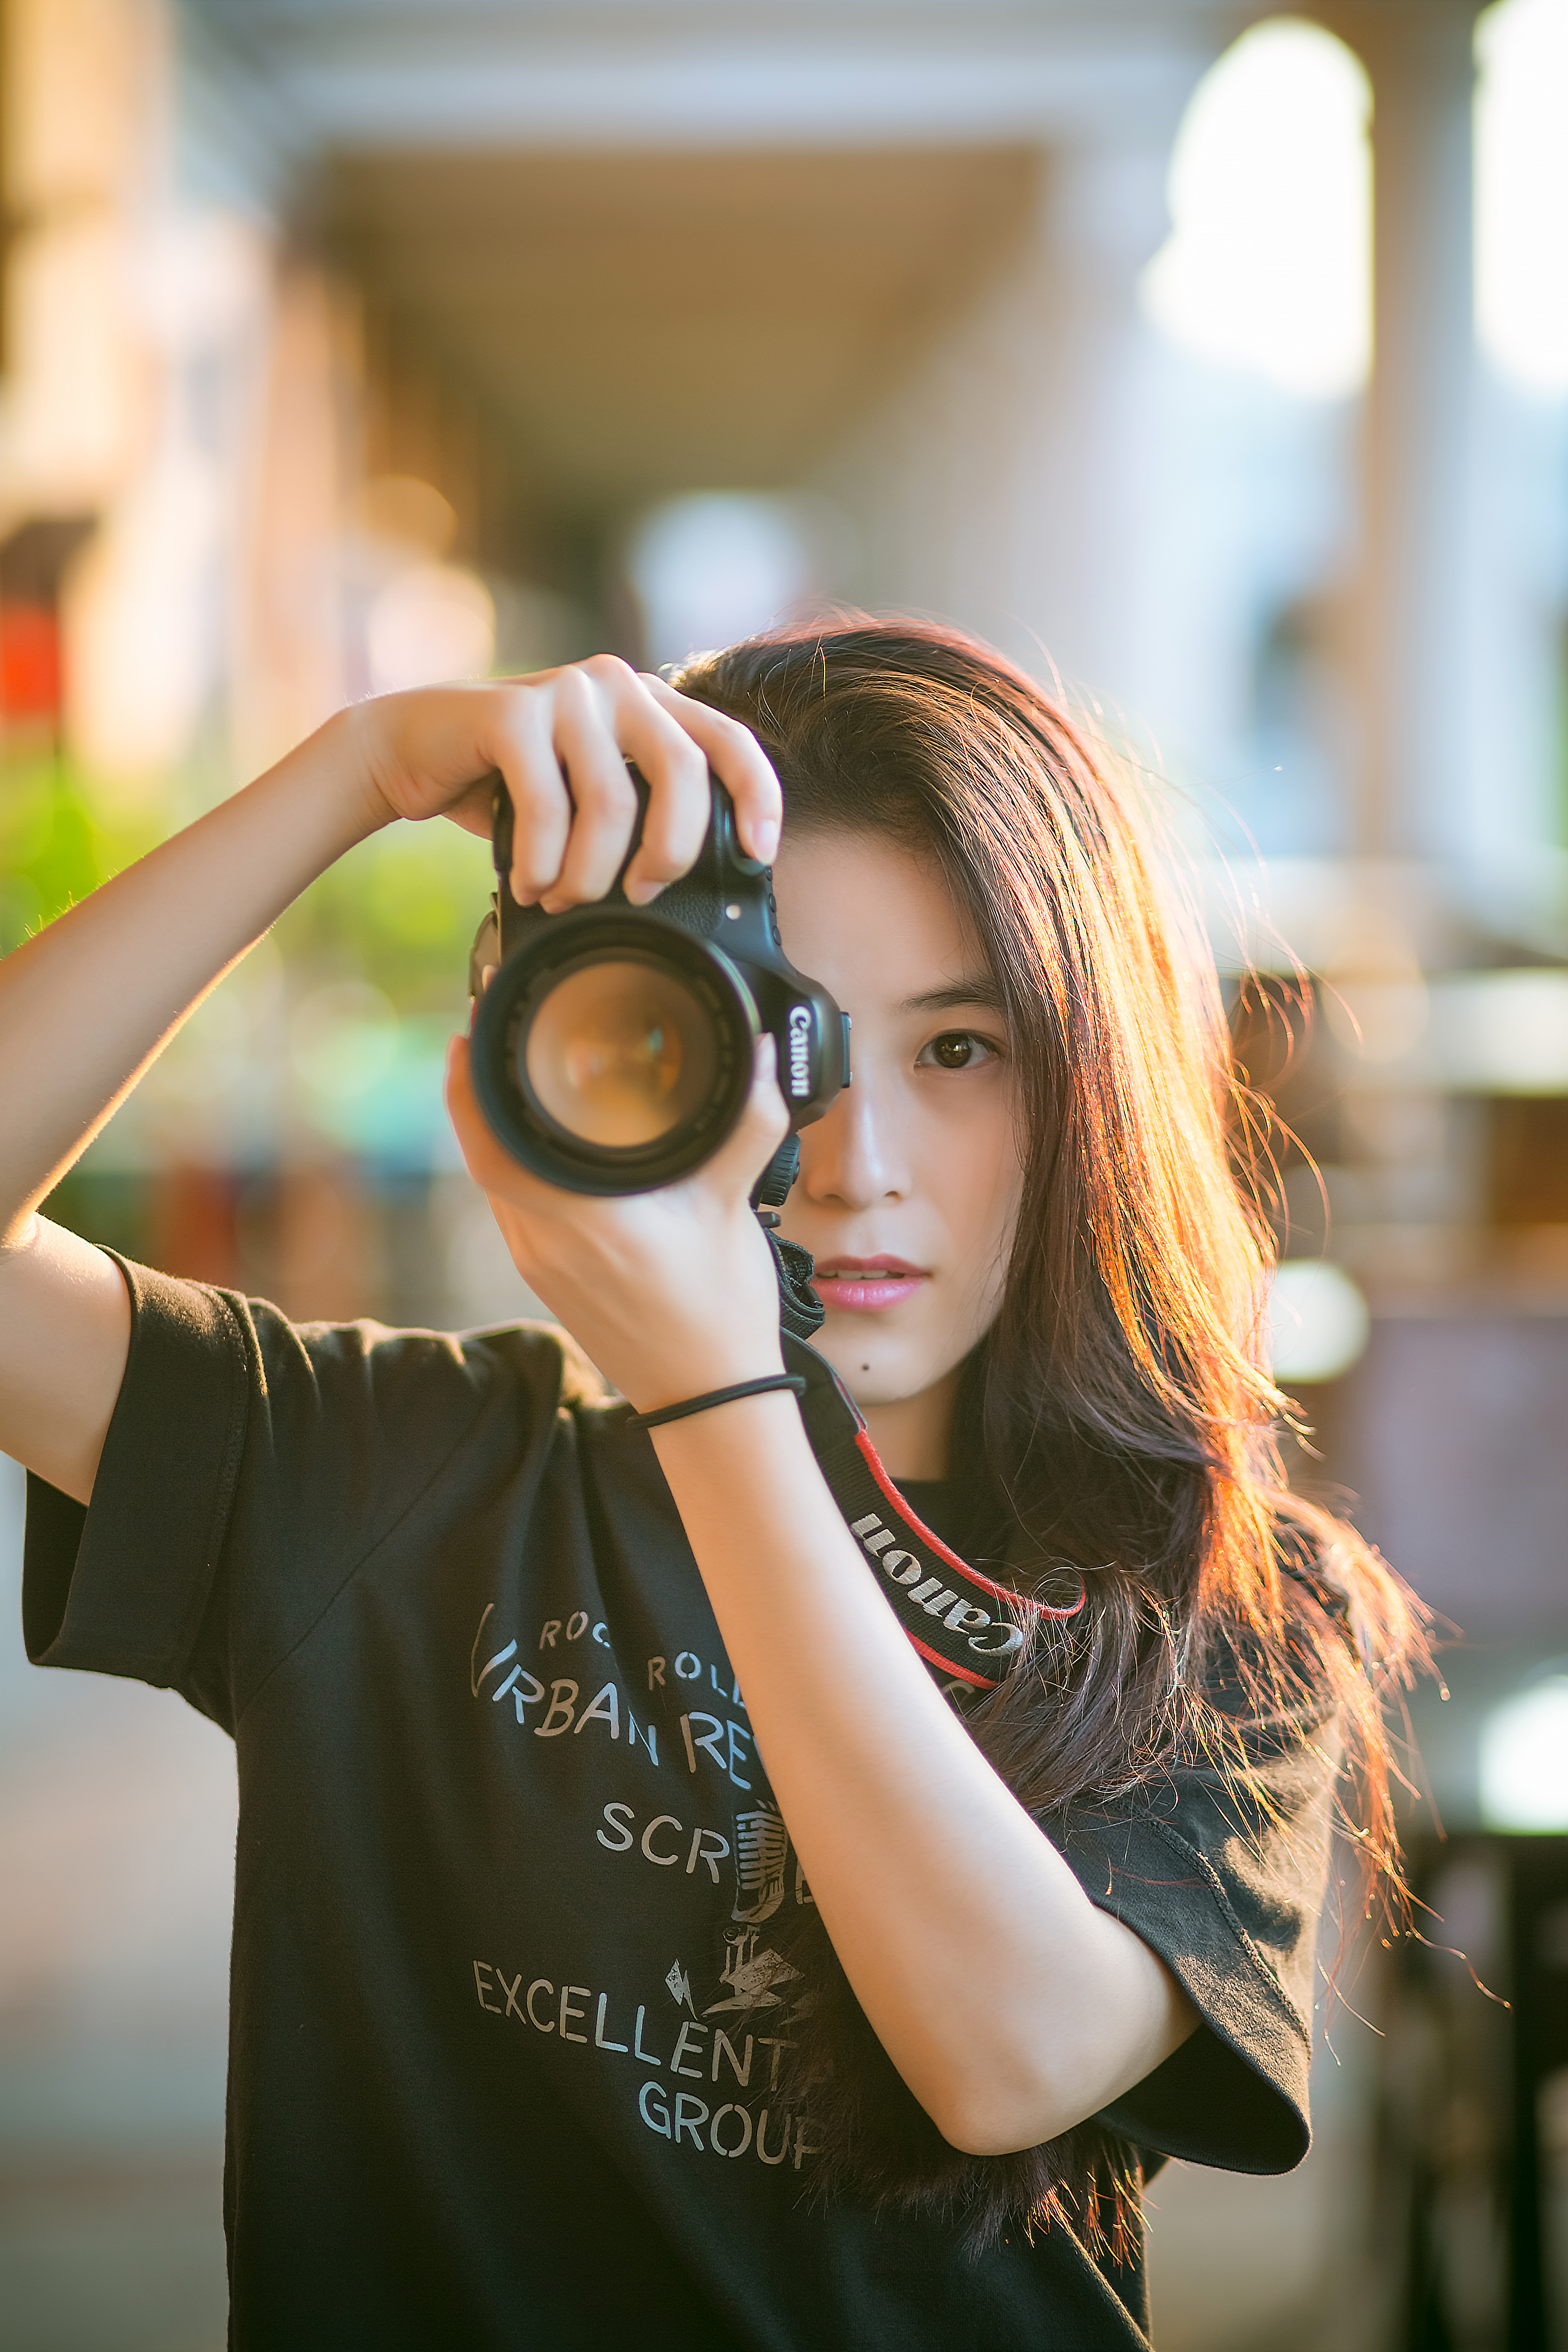
person, girl, woman, hair, camera, photography, photographer, cute, portrait, model, fashion, clothing, lady, smile, sunglasses, eye, glasses, singing, photograph, eyewear, beauty, beautiful, pretty, costume, photo shoot, portrait photography, vision care